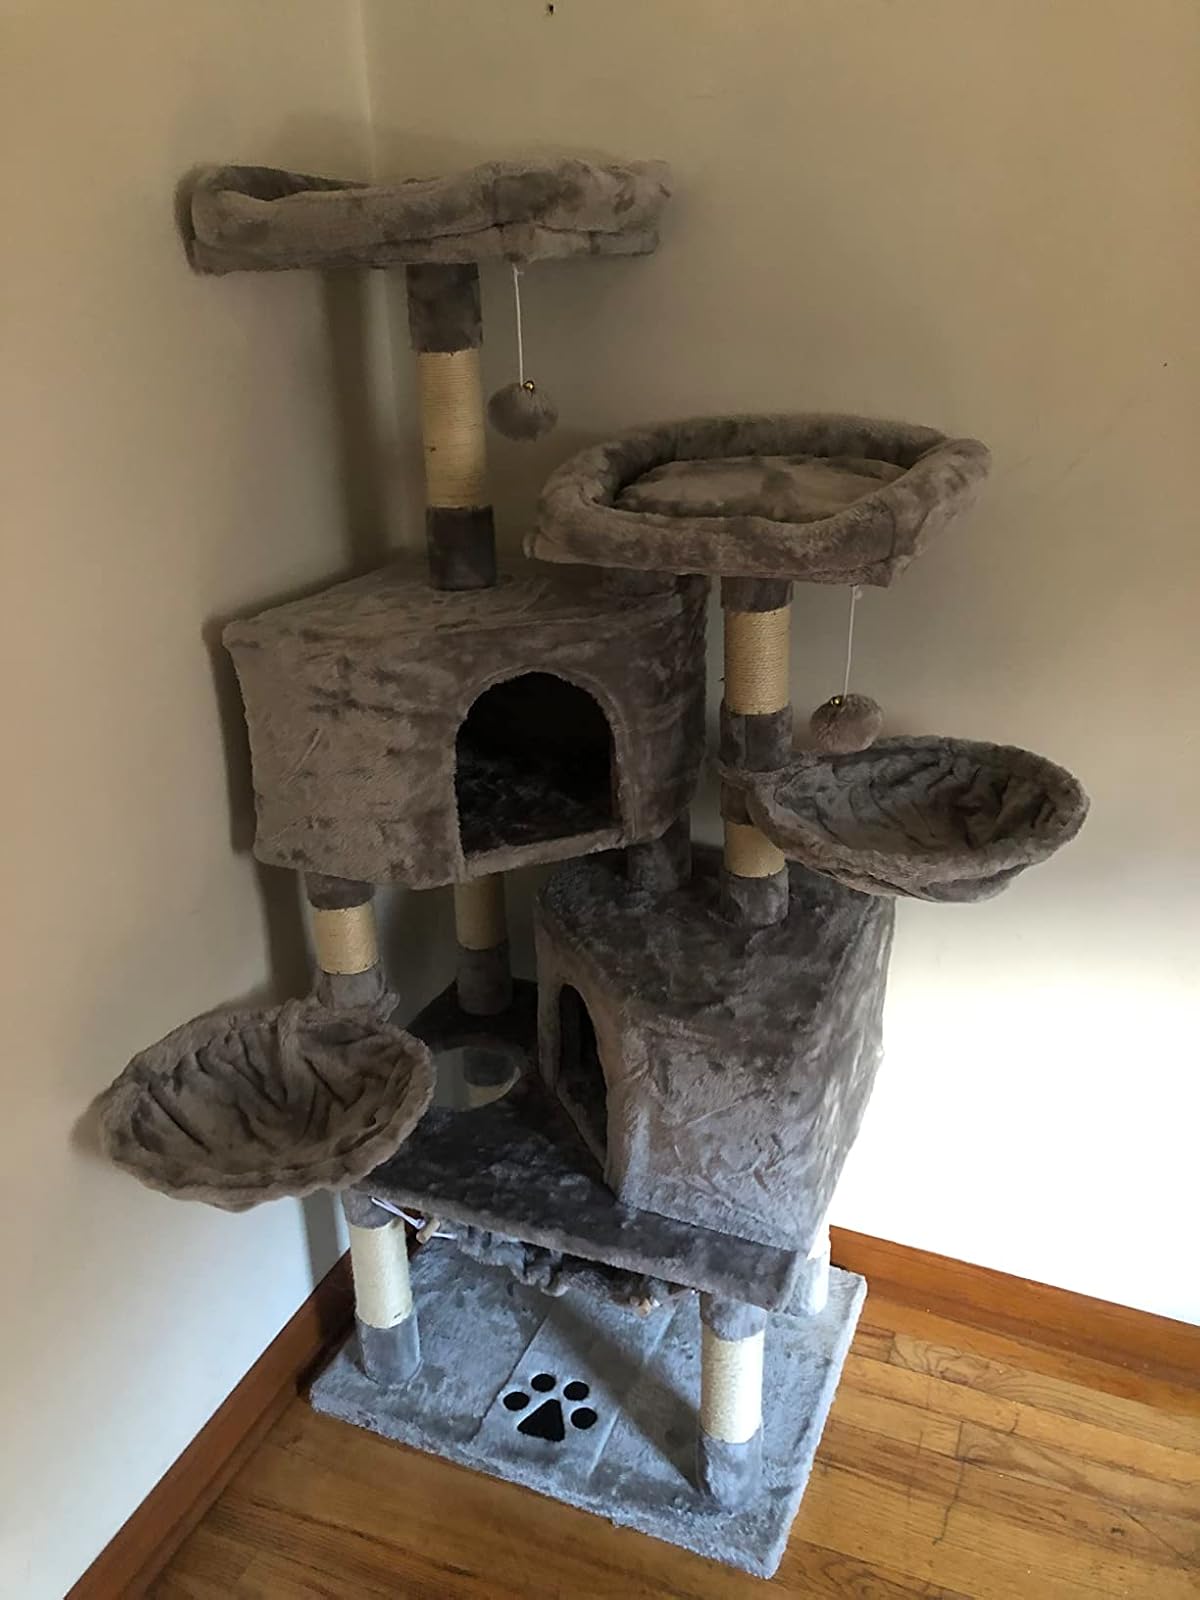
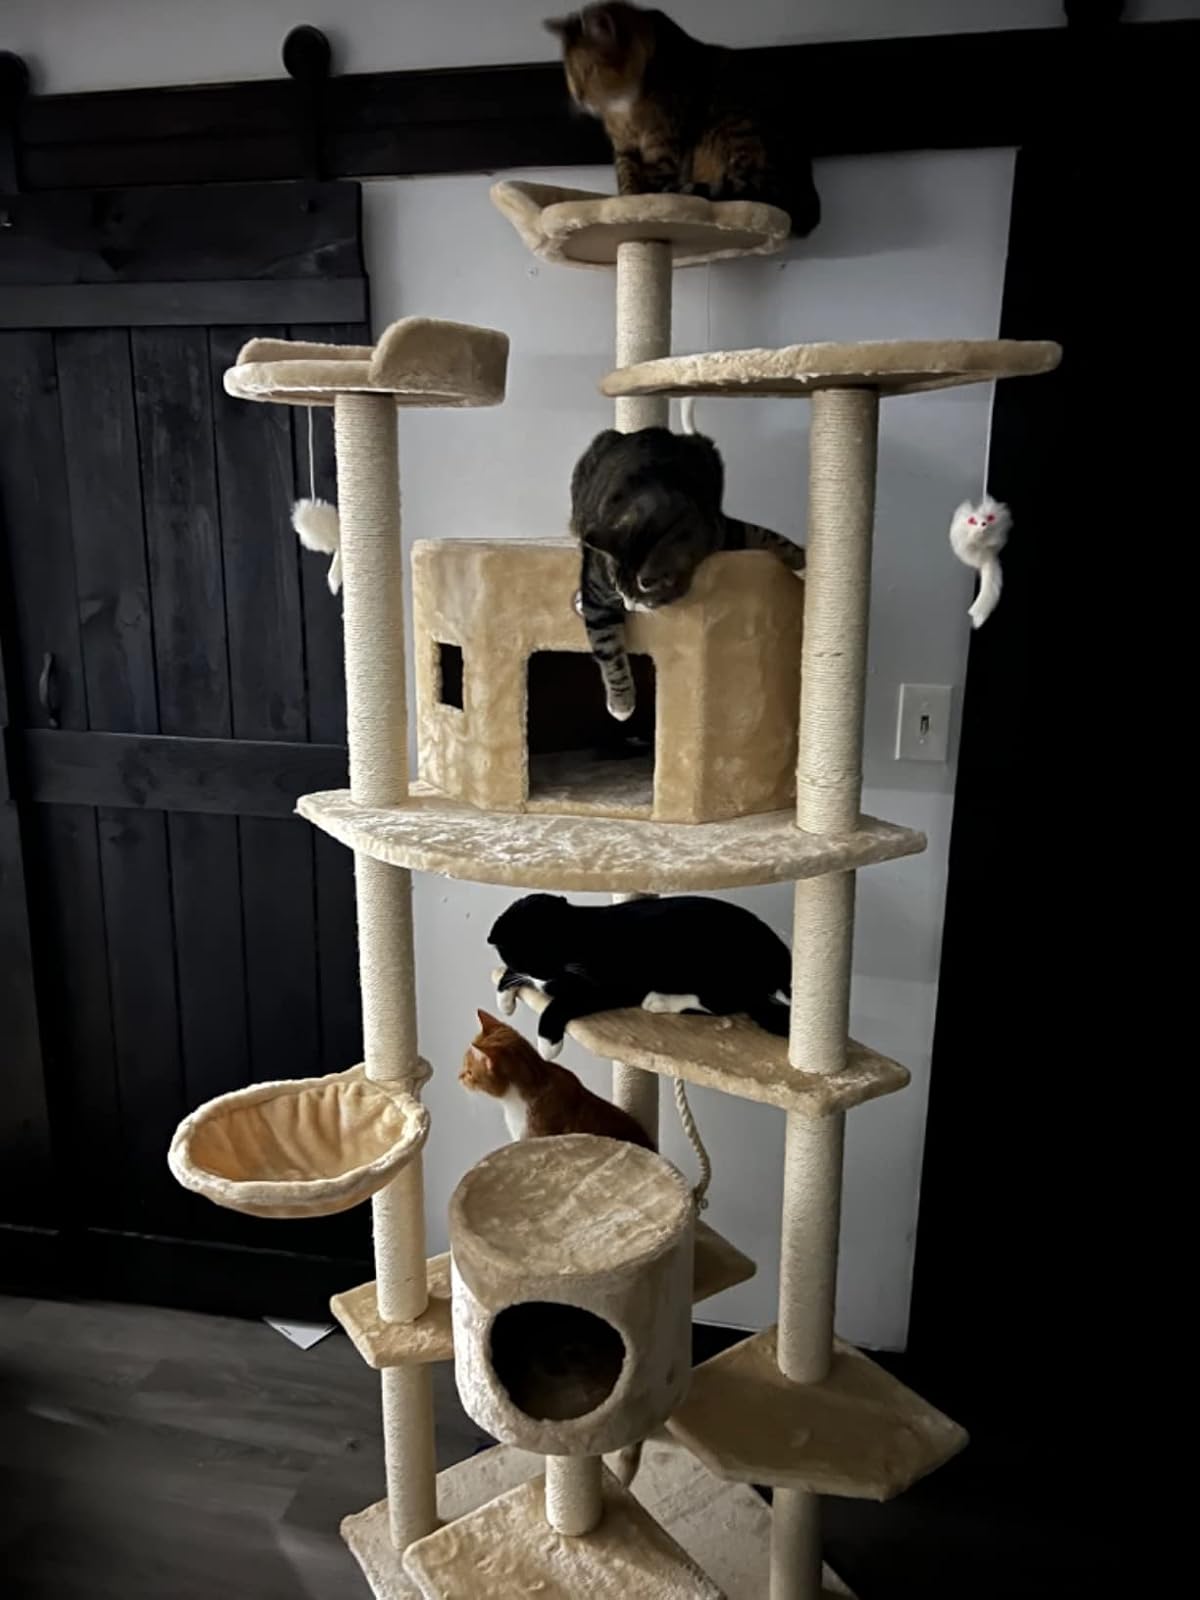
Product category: items_cat tree
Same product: no